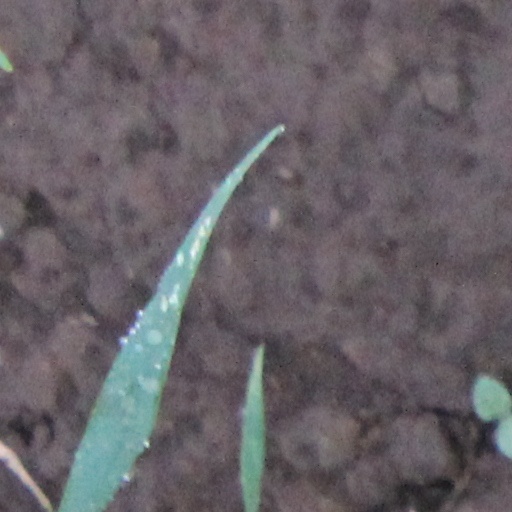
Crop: wheat